Lakeburg Legacies

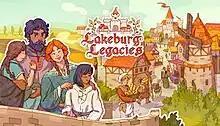

Lakeburg Legacies is a 2023 simulation video game developed by Ishtar Games. Players manage a medieval village and the villagers' relationships.